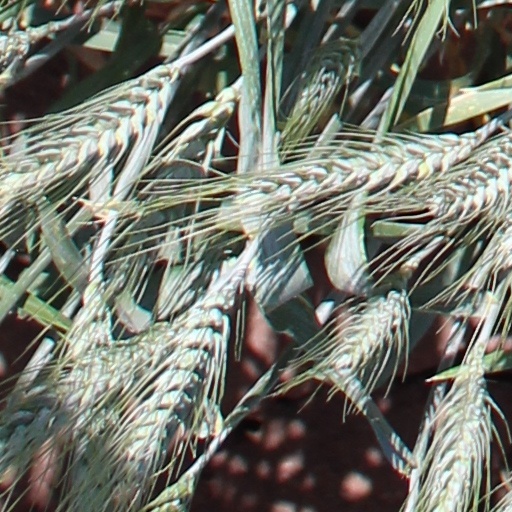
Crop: wheat